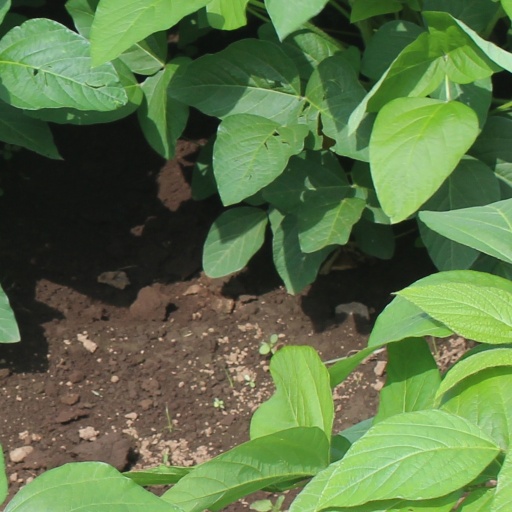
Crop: soybean